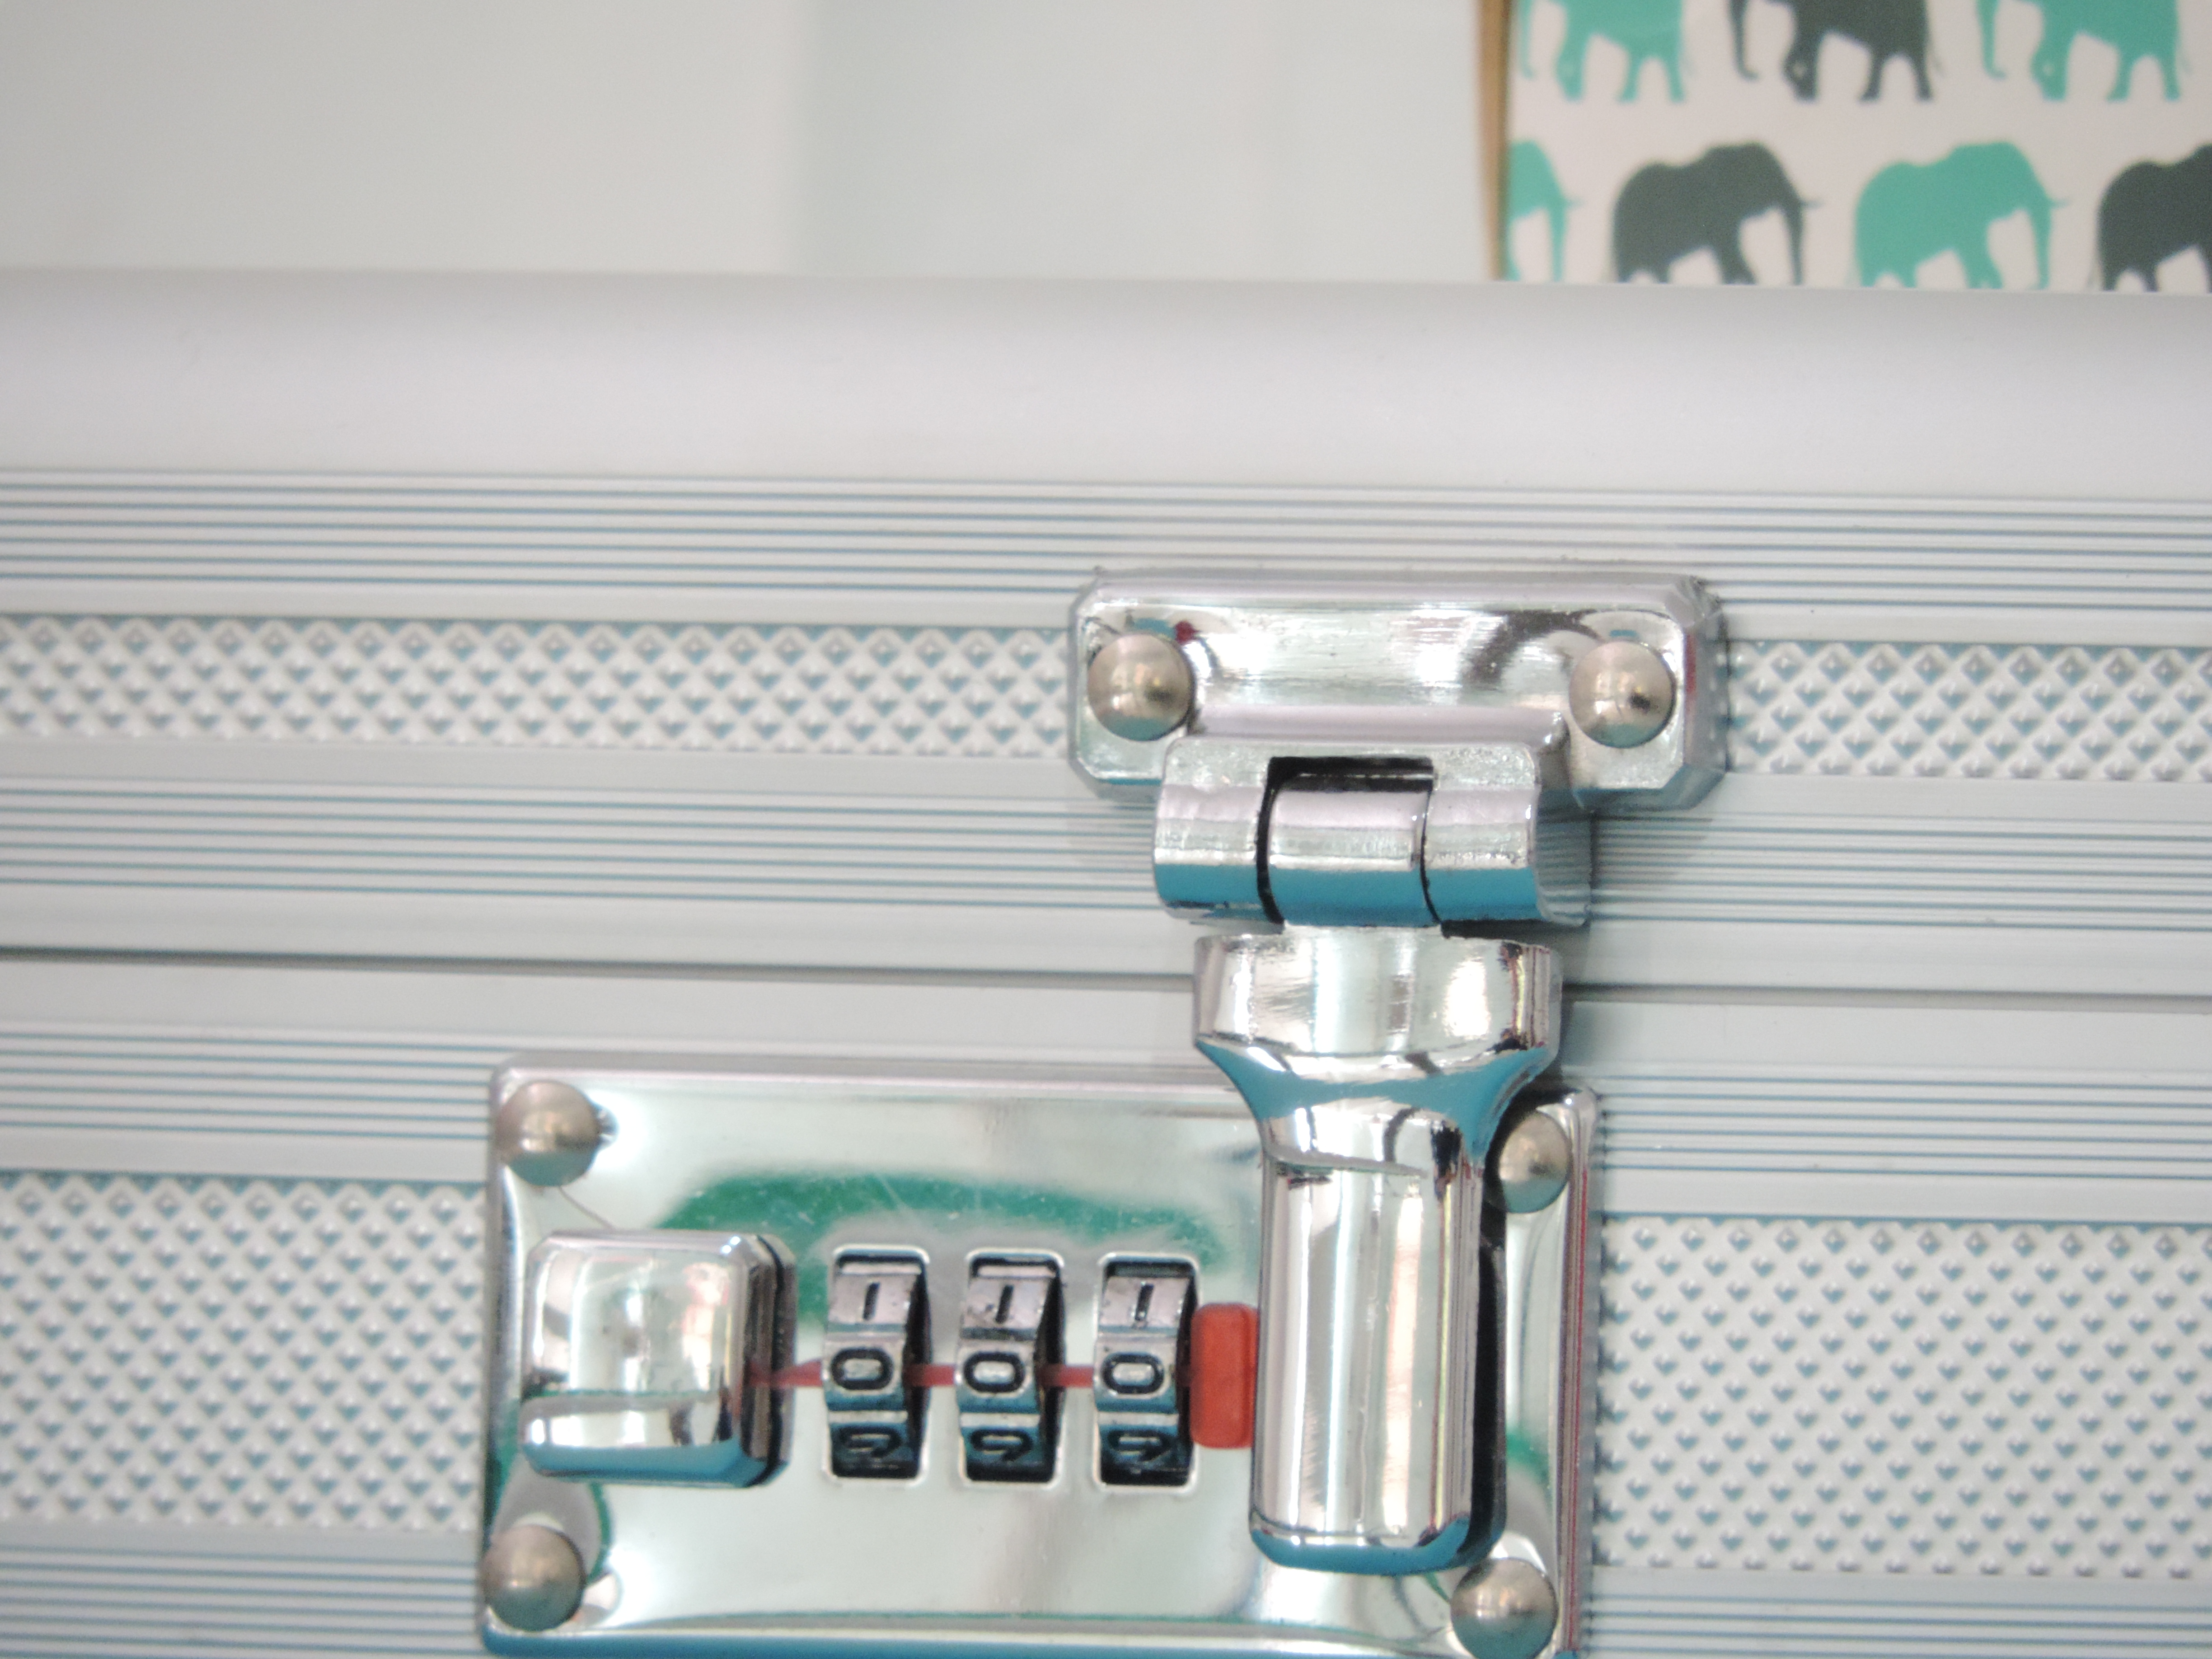
natural, gas